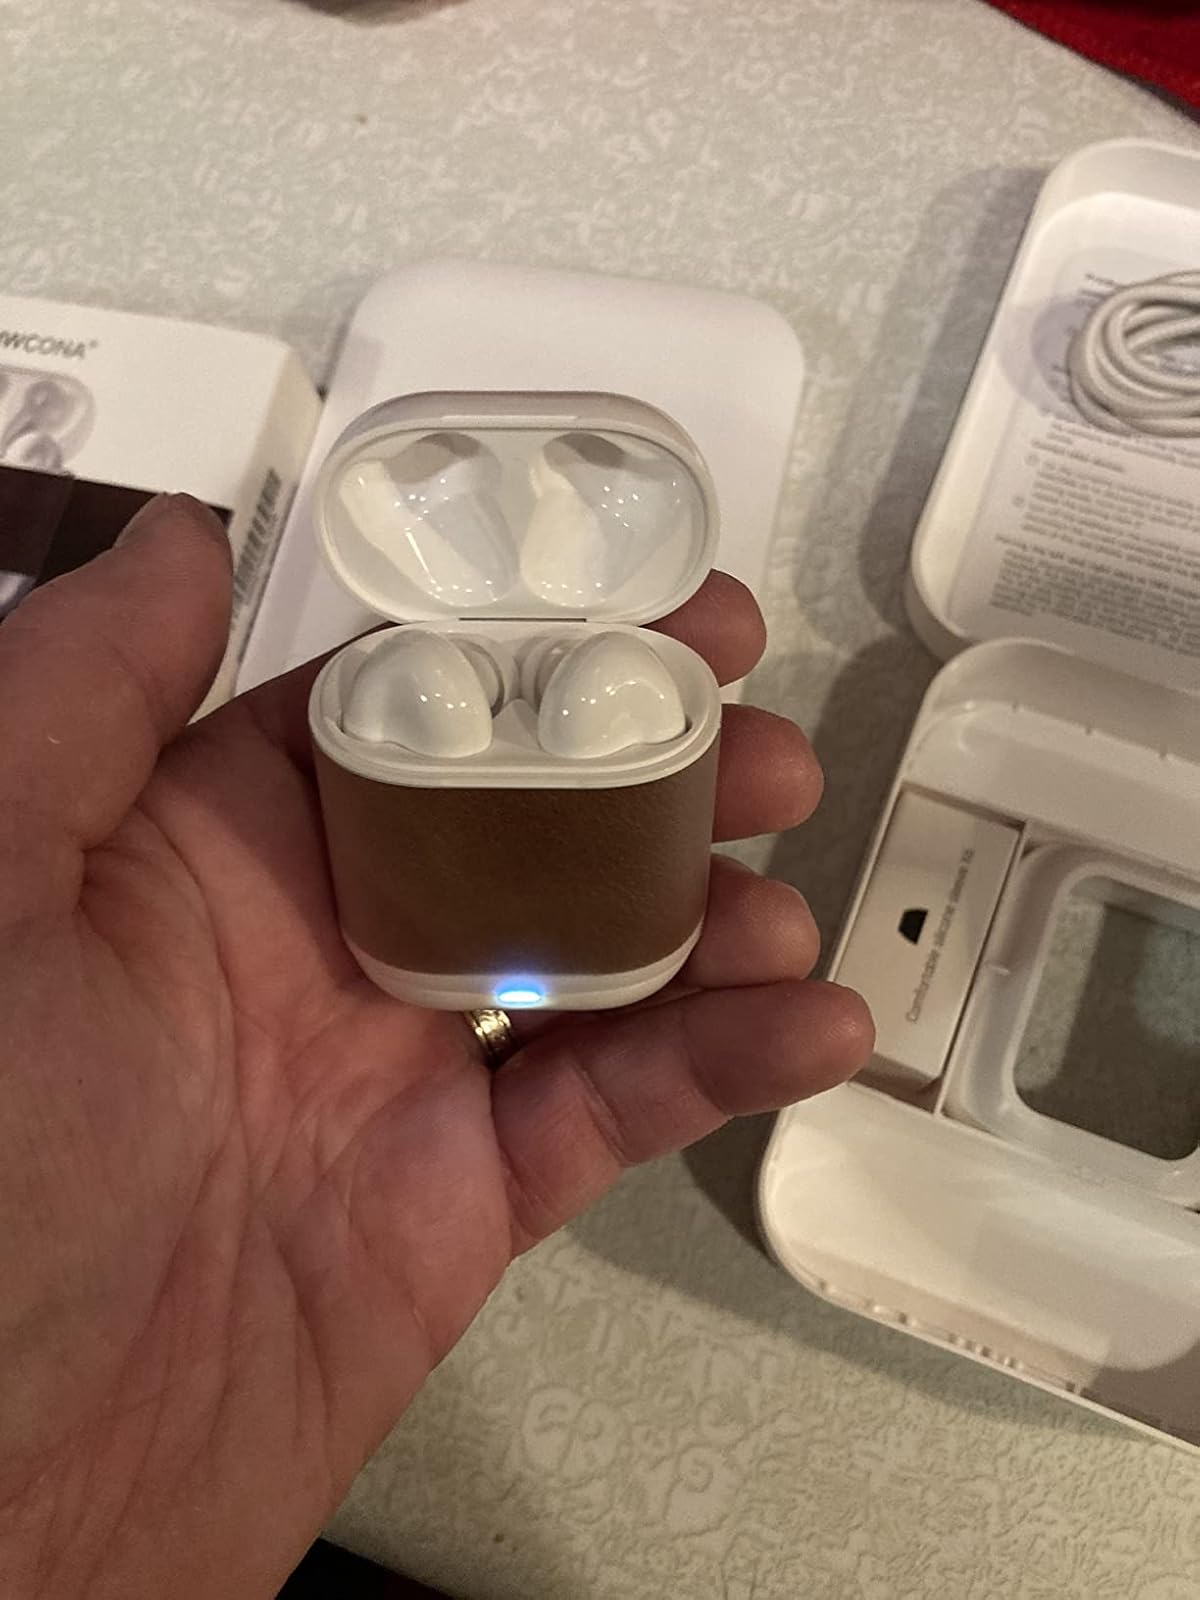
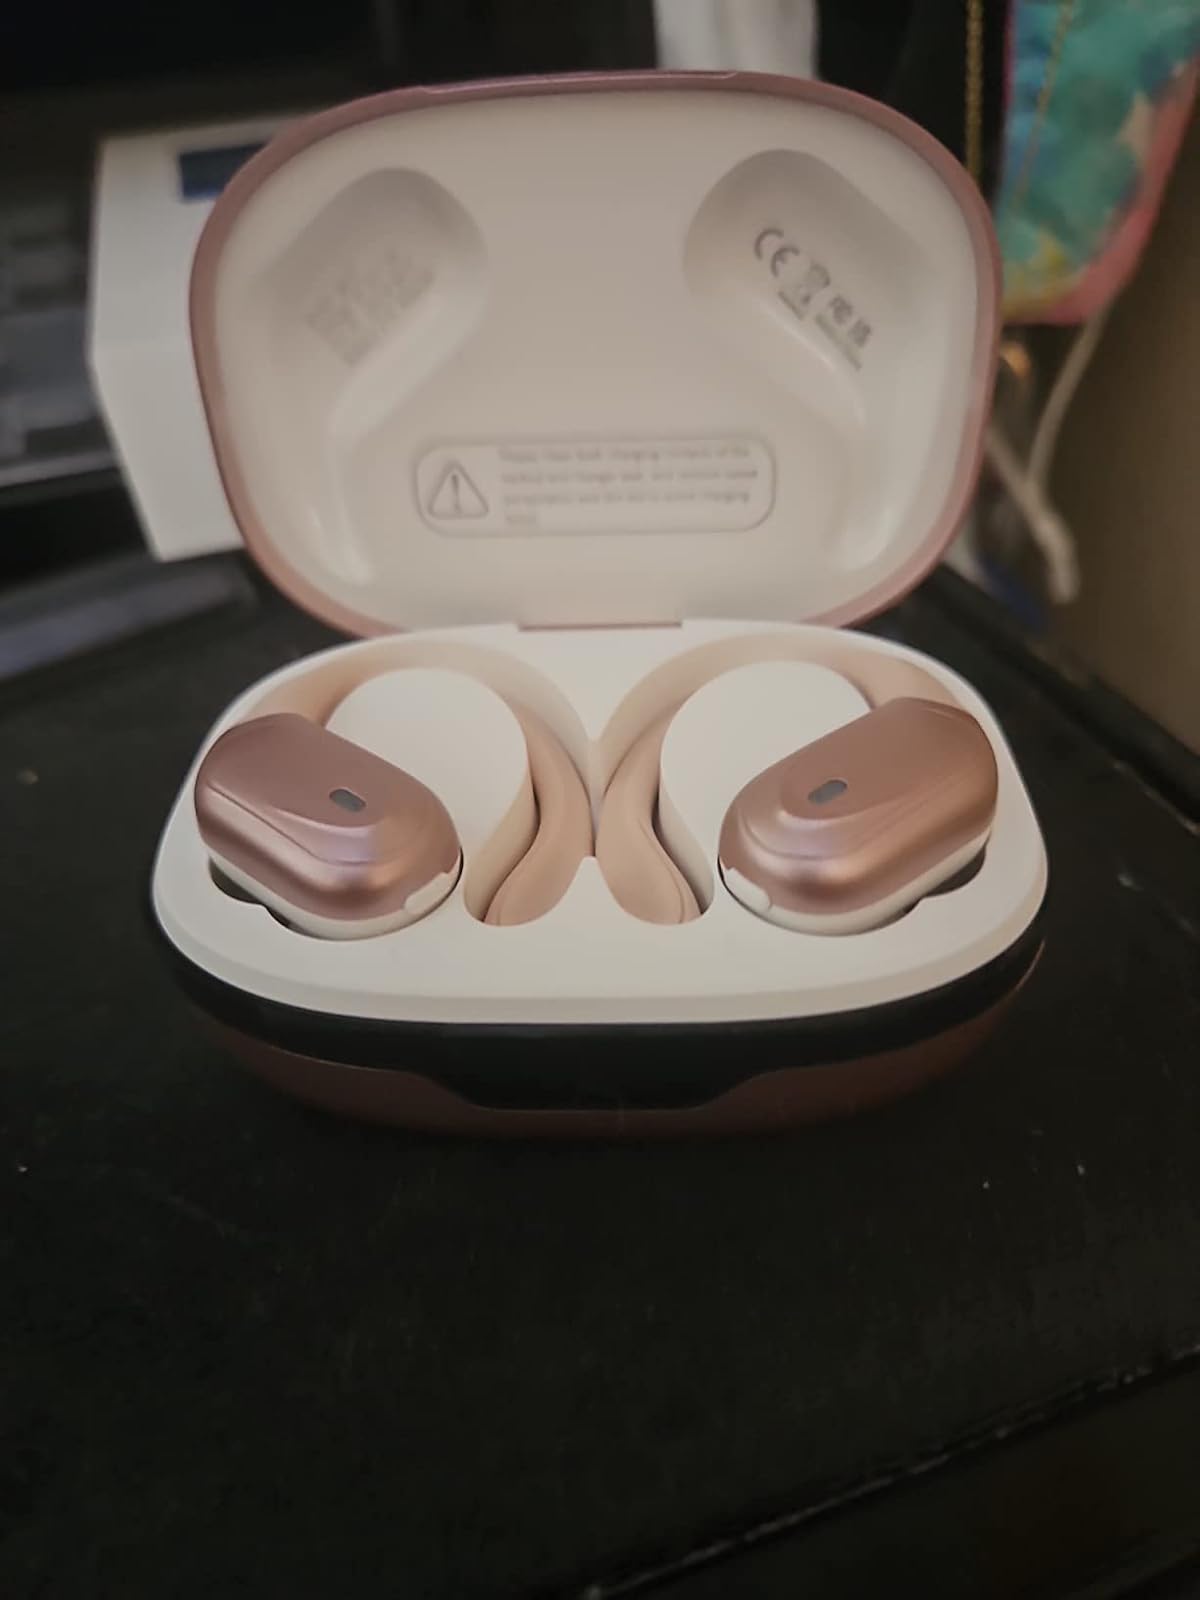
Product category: earbuds
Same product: no